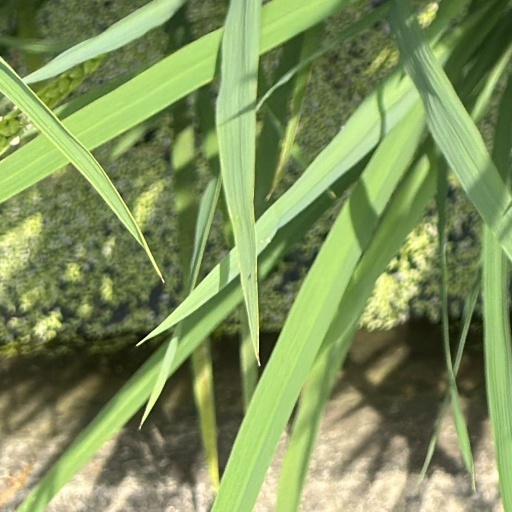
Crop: rice